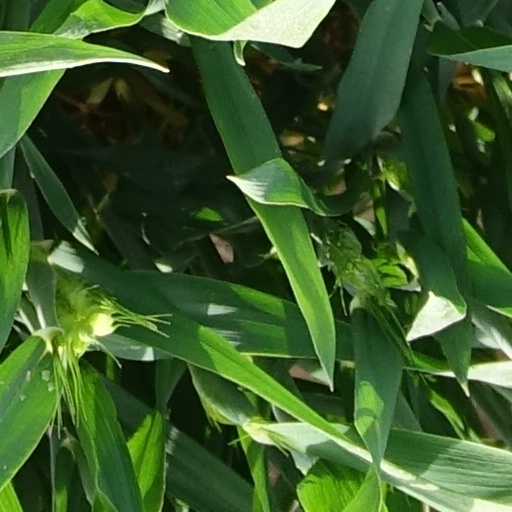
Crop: wheat